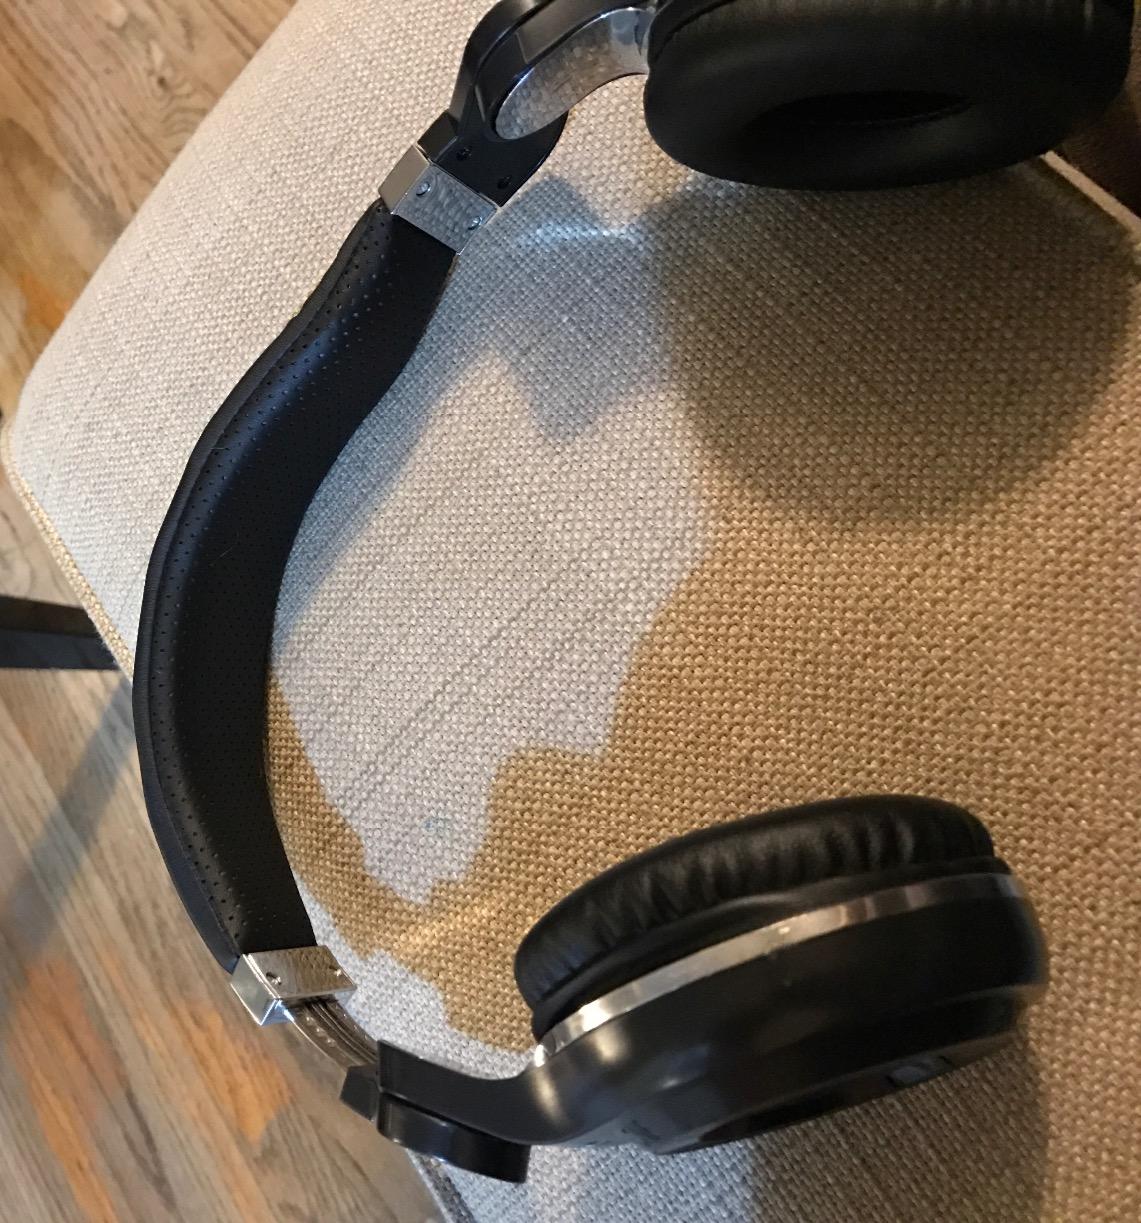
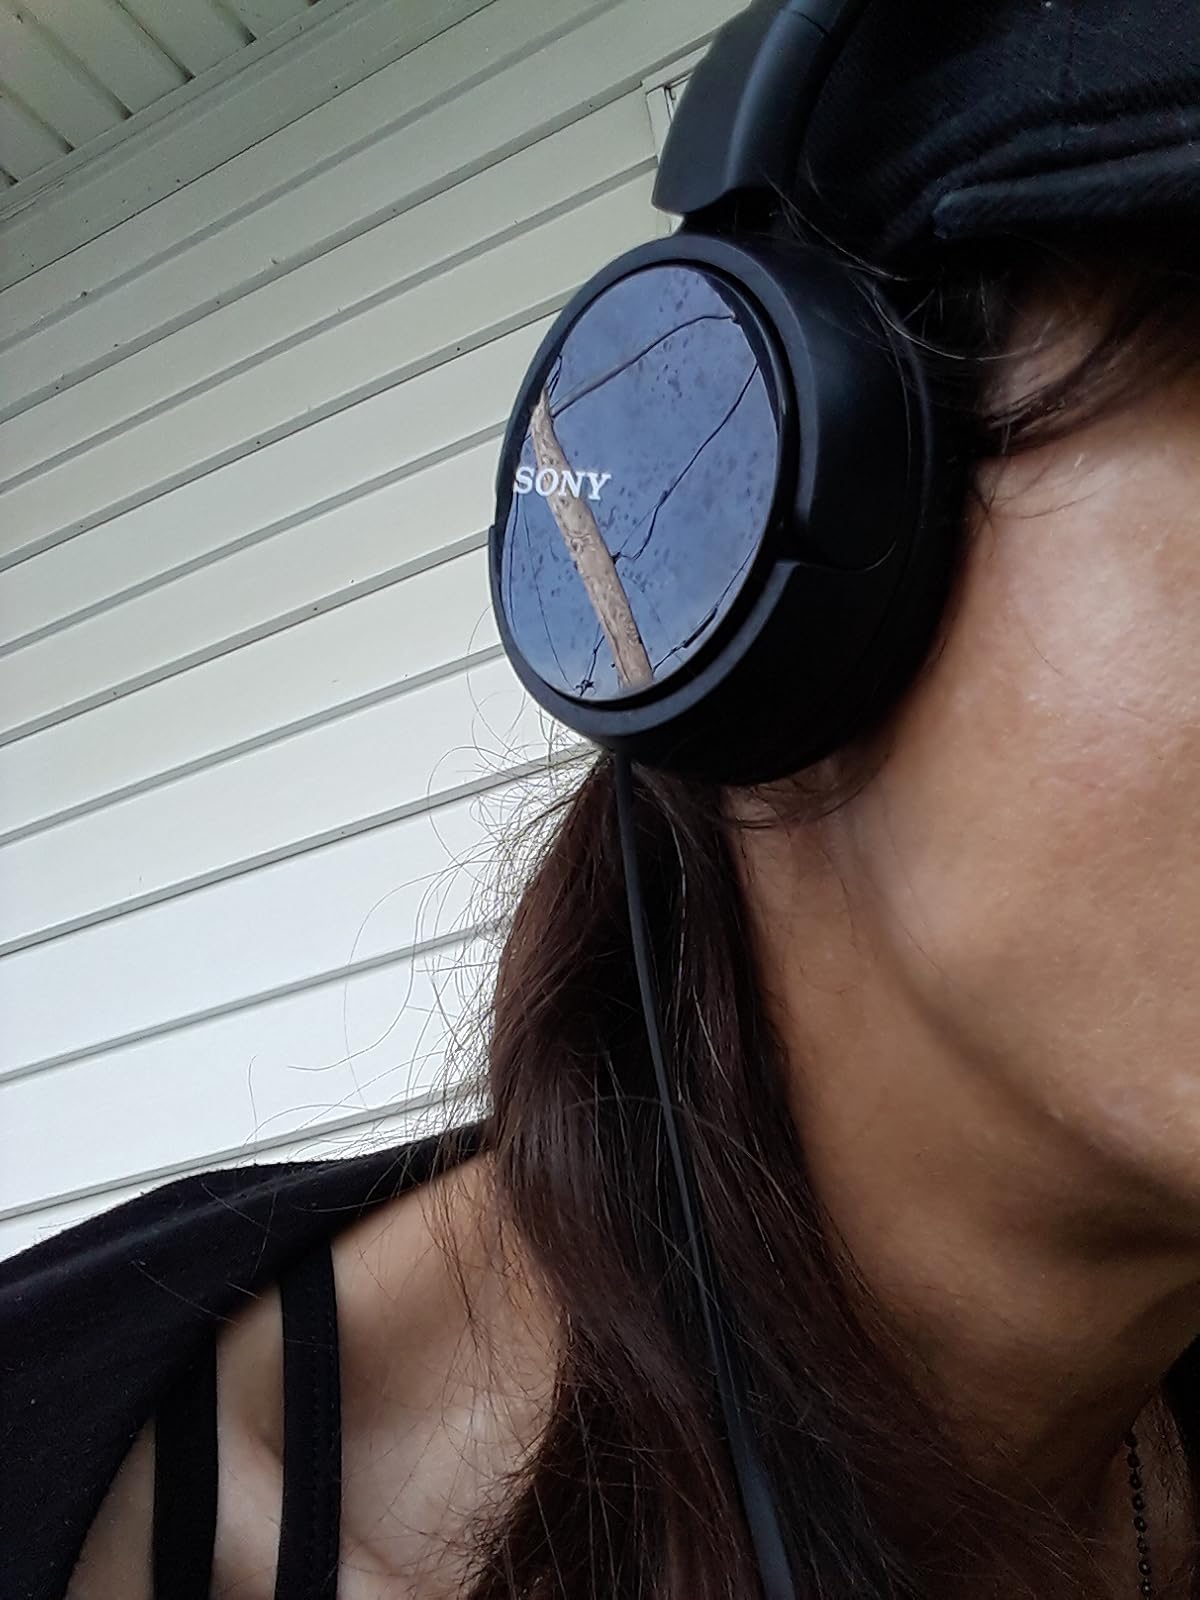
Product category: headphones
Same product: no